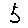
Label: 5